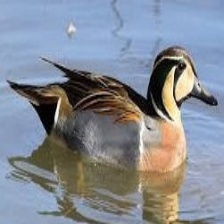
Species: BAIKAL TEAL
Scientific name: ANAS FORMOSA
ImageNet parent category: drake